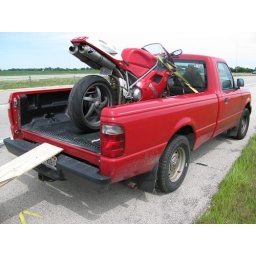
My bike in the truck